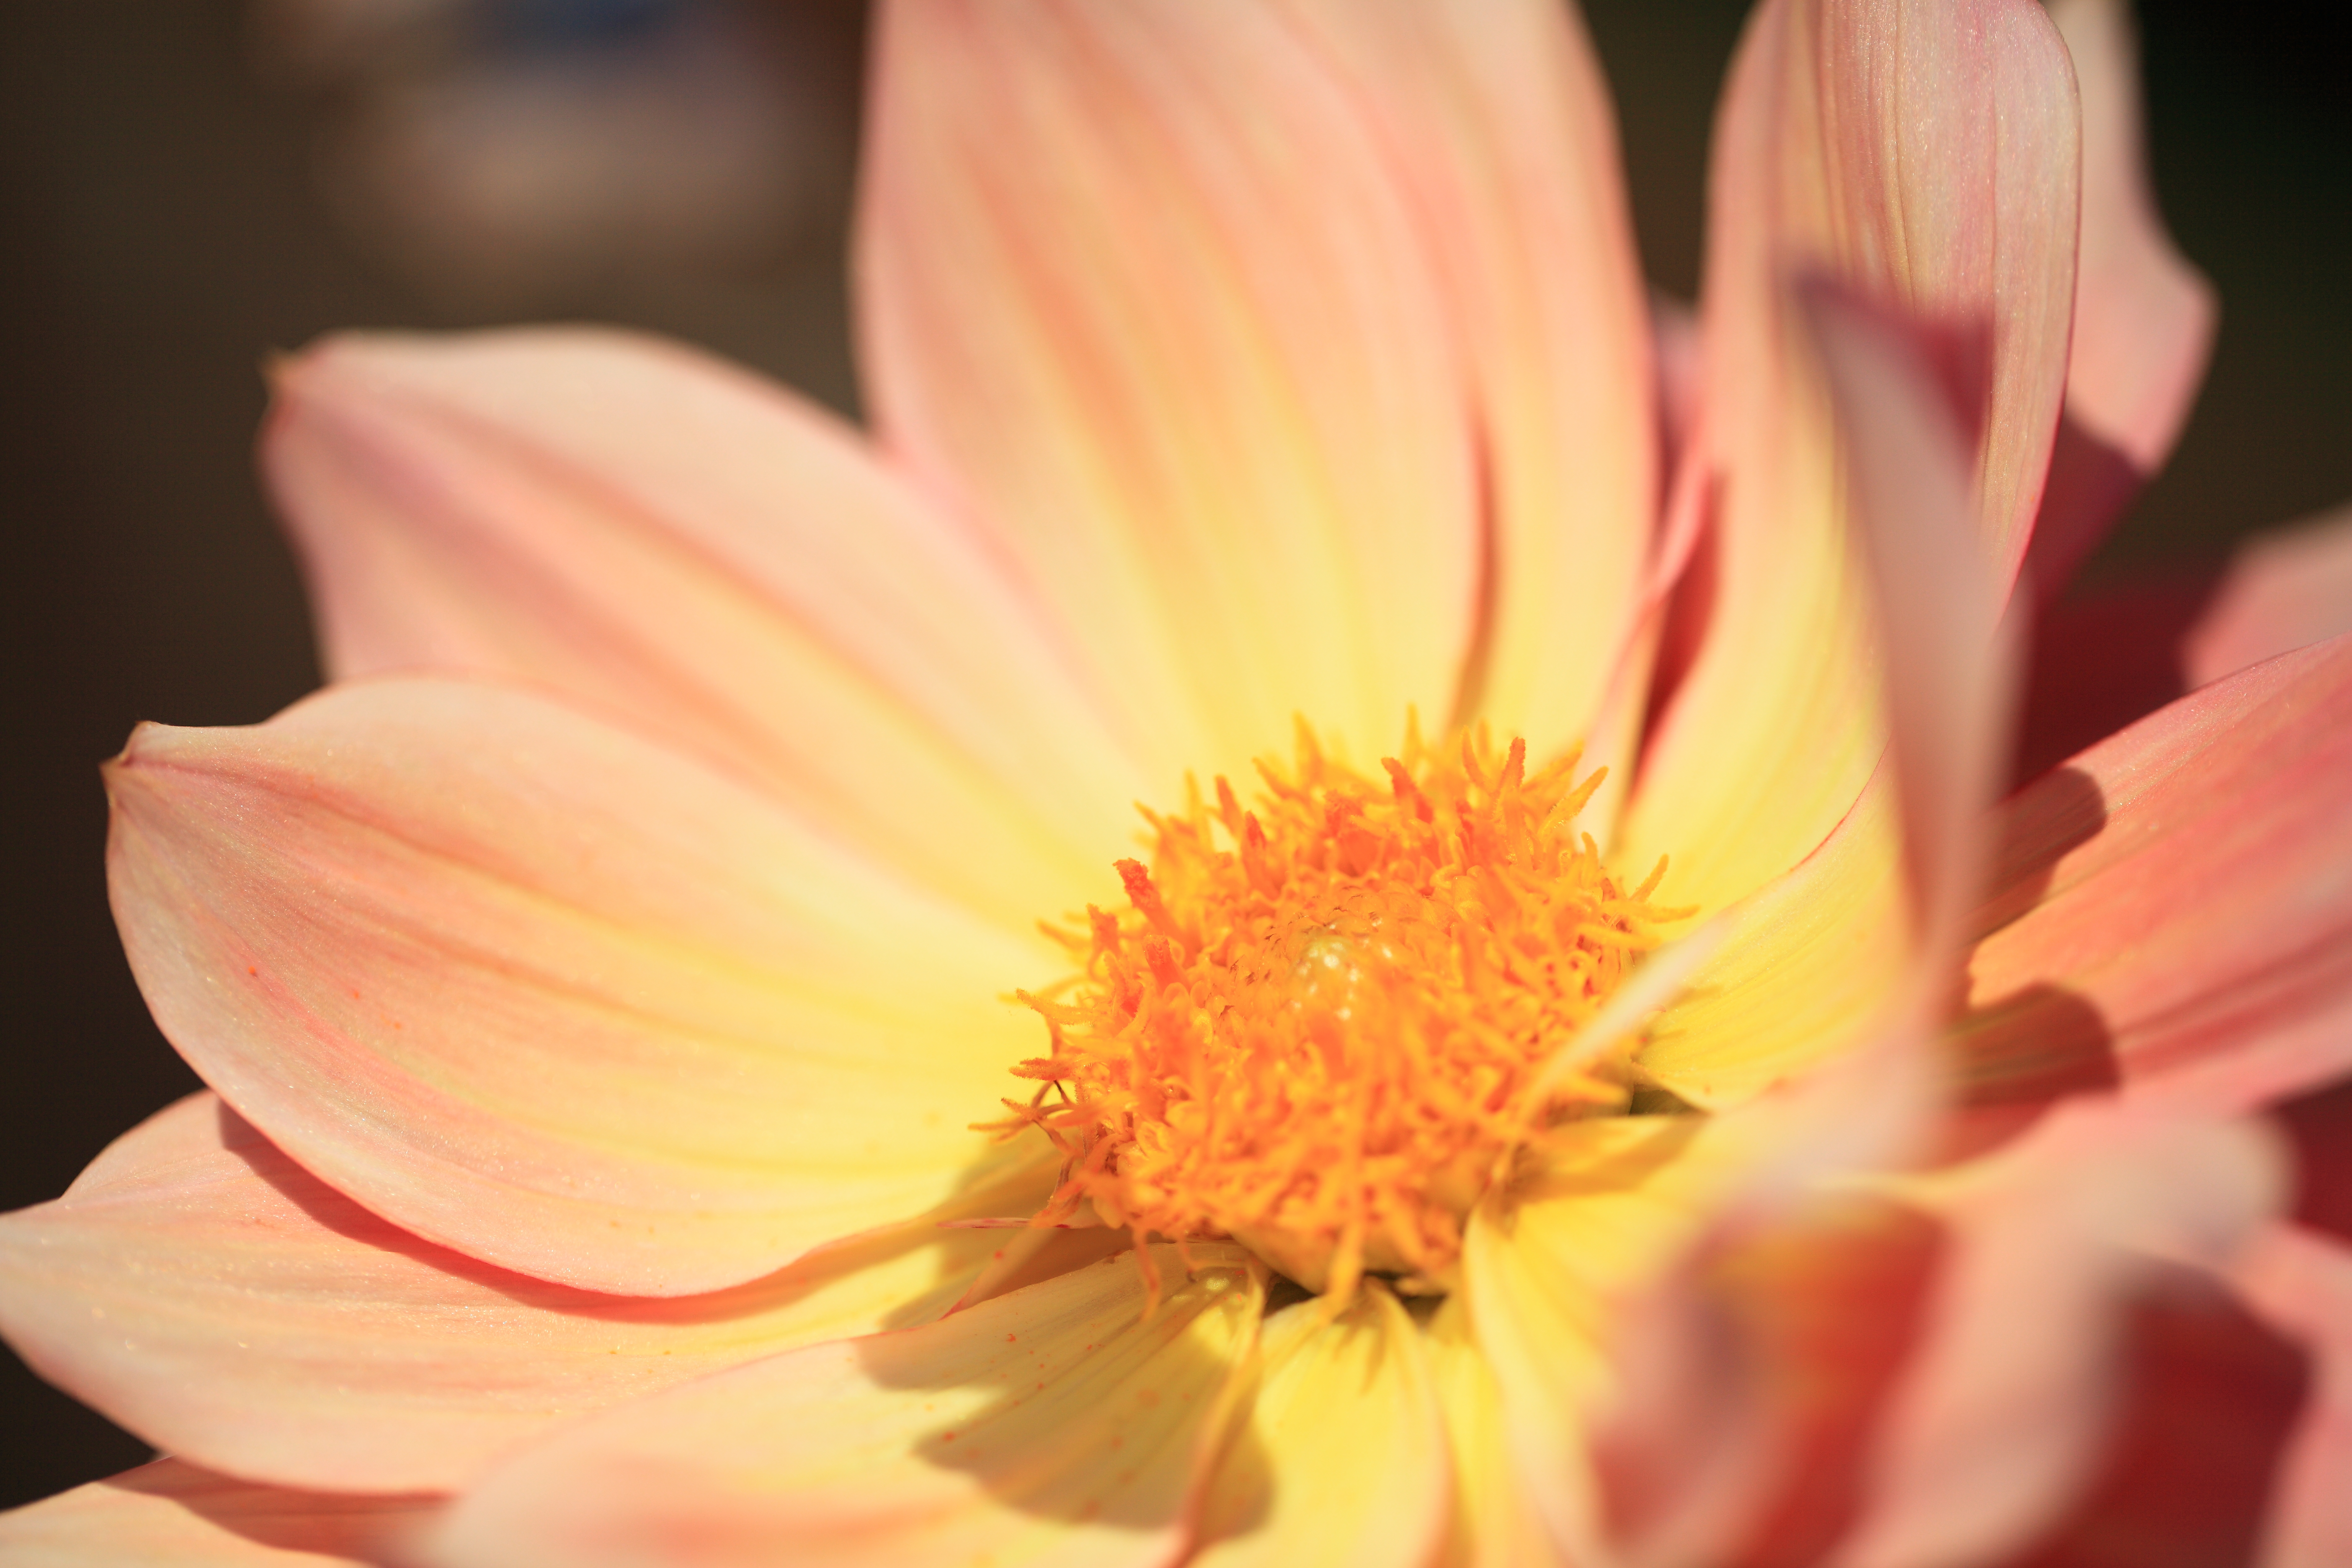
blossom, plant, photography, flower, petal, high, yellow, pink, flora, close up, dahlia, tokyo, 5d, hires, markii, hi, res, resolution, jindaishokubutsukouen, choufu, macro photography, flowering plant, daisy family, plant stem, land plant